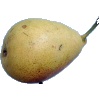
Label: Pear 2